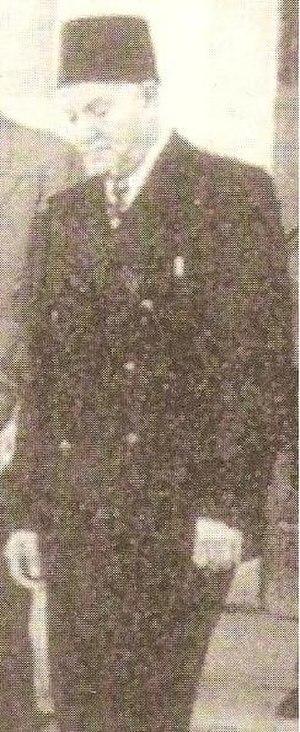
Mohammed al-Sakizli est un homme politique libyen.
Cette page recense les chefs du gouvernement libyen depuis 1951. Le titre du chef du gouvernement a évolué ainsi :